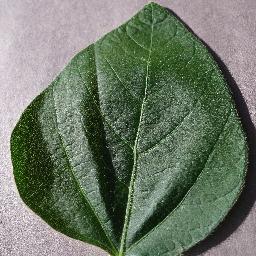
Label: Soybean___healthy